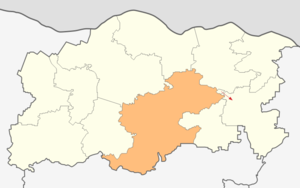
Pleven est une obchtina de l'oblast de Pleven en Bulgarie.